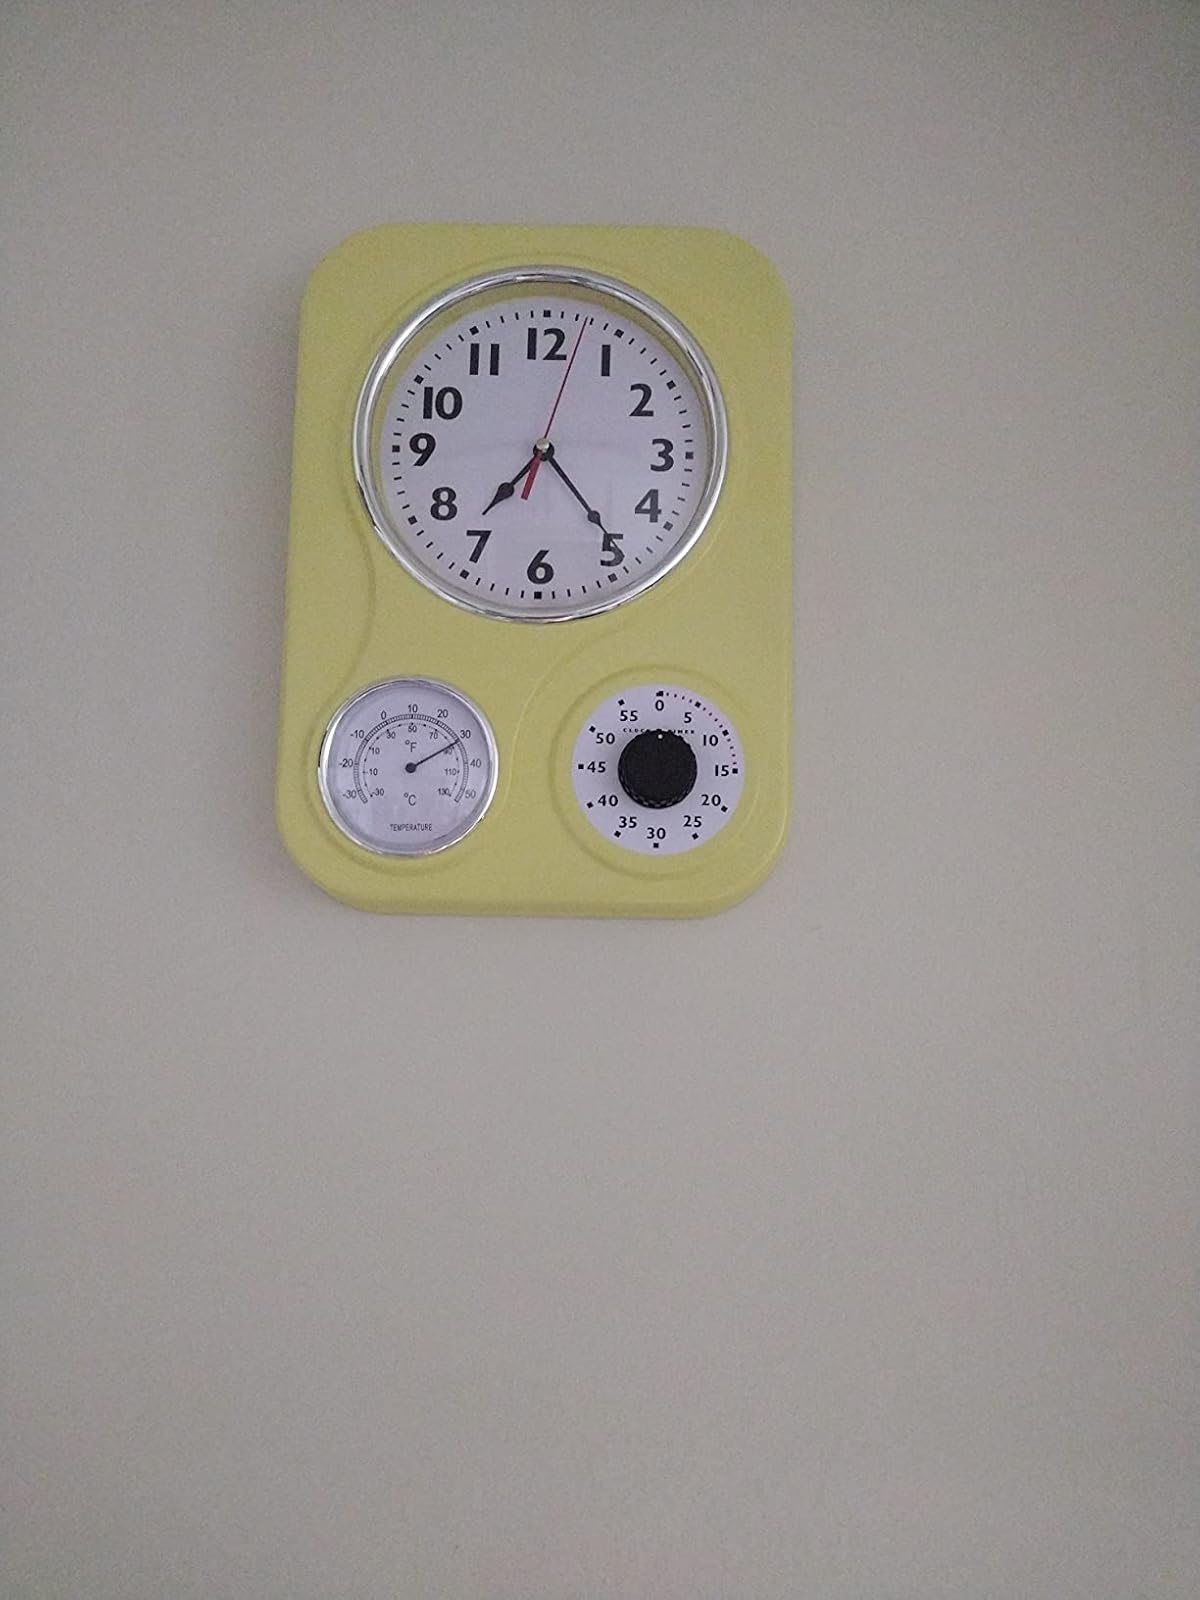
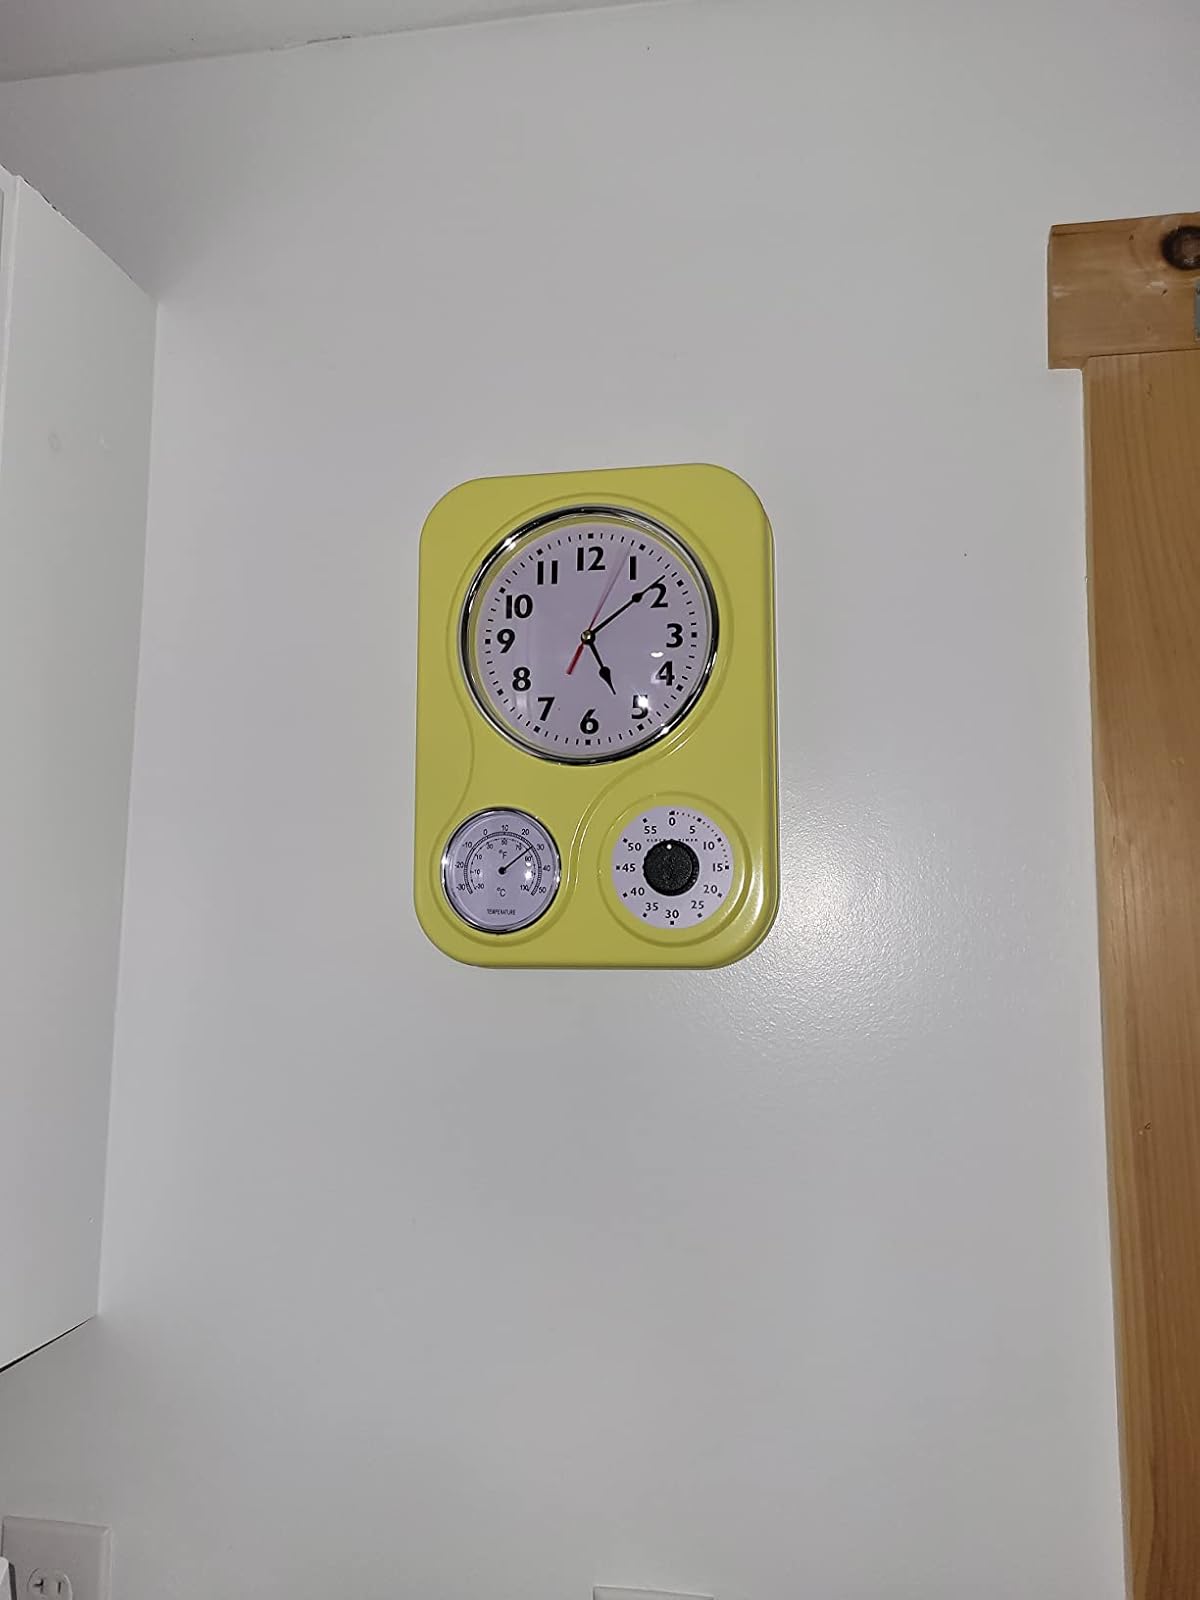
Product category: clock
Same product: yes